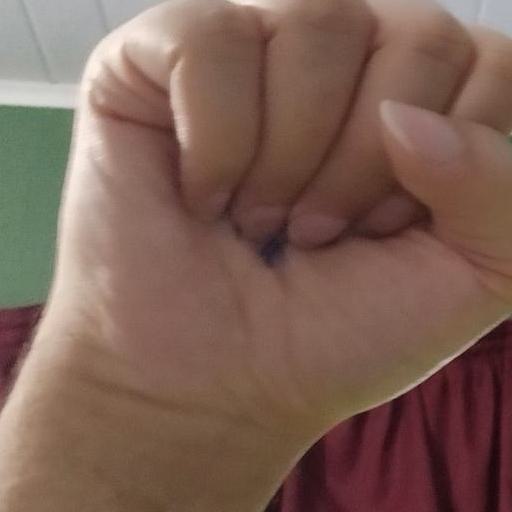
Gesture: fist